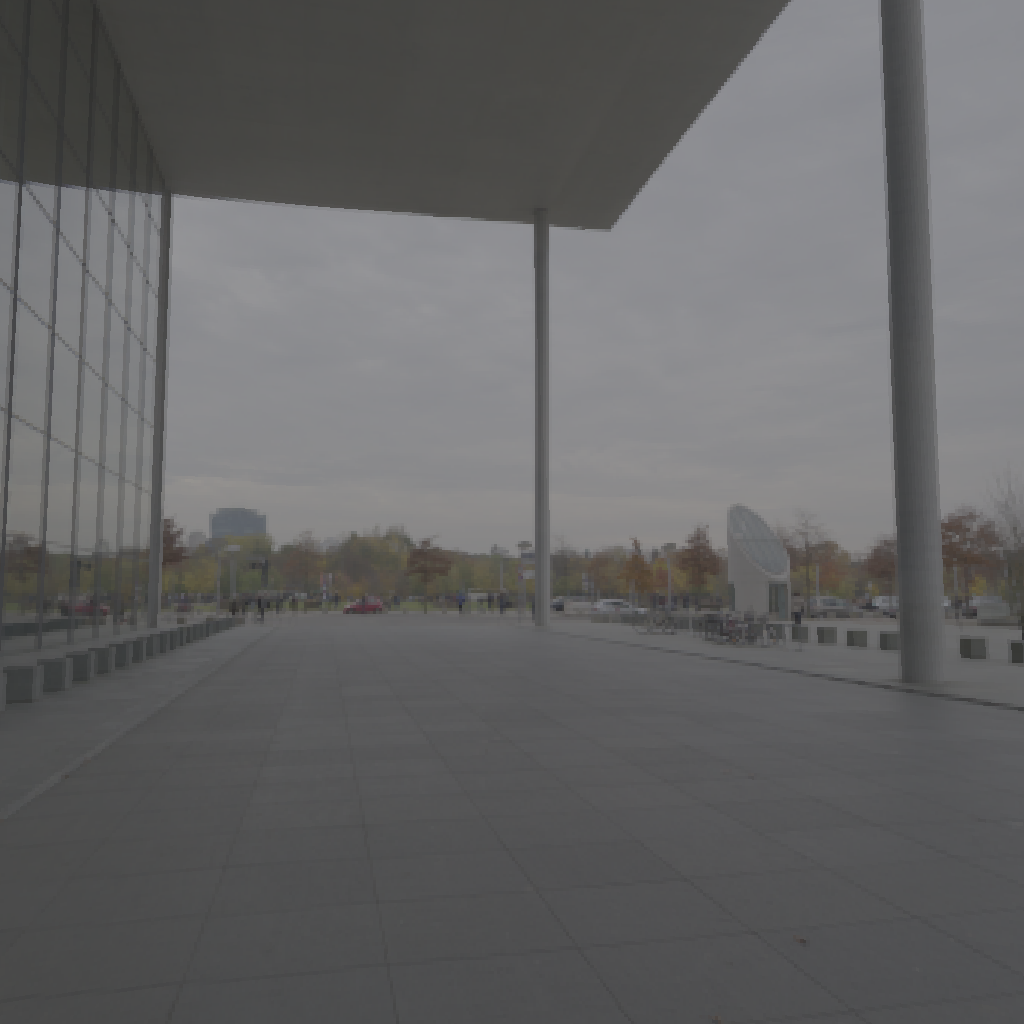
scene-linear HDR photo, Paul Lobe Haus, outdoor, with visible sun, architecture, berlin, germany, autumn, glass, indoor, urban, midday, overcast, medium contrast, natural light, high dynamic range, physically based lighting